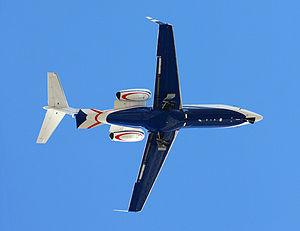
Le Learjet 40 est un avion d'affaire léger produit par Bombardier Aerospace.